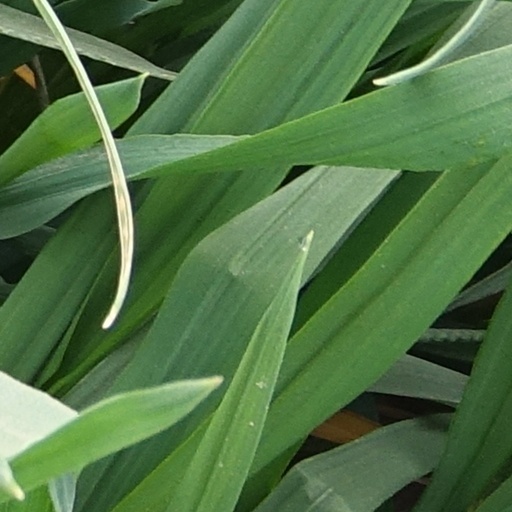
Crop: wheat